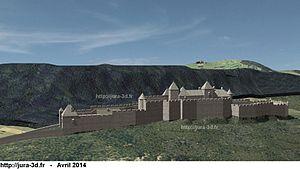
Château Villain restitué au XIVe siècle. Vue de l'est. Au fond à droite
Gérard de Joux de Watteville, marquis de Conflans est un militaire et un diplomate comtois au service du duché de Savoie et du Saint Empire Romain Germanique. Il est connu pour avoir été le commandant en chef des troupes comtoises de 1632 à 1637, pendant l'épisode comtois de la guerre de Trente ans.
Bourg-de-Sirod est une commune française située dans le département du Jura, en région Bourgogne-Franche-Comté. Elle fait partie de la Communauté de communes Champagnole Porte du Haut-Jura.